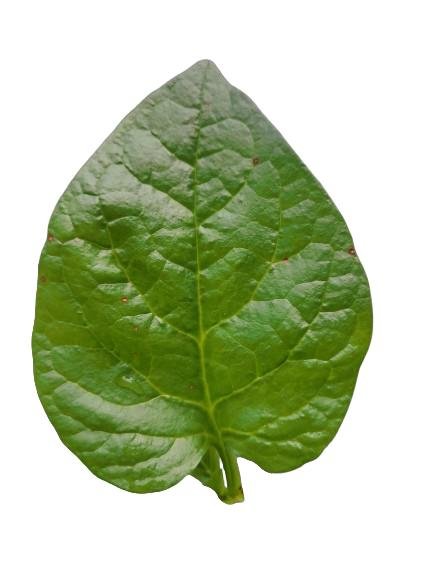
Label: Healthy-Leaf